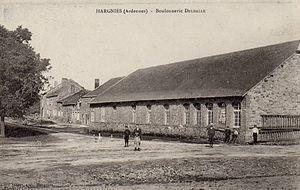
Boulonnerie Delhalle à Hargnies
Hargnies est une commune française située dans le département des Ardennes, en région Grand Est, dans une clairière de la forêt ardennaise.